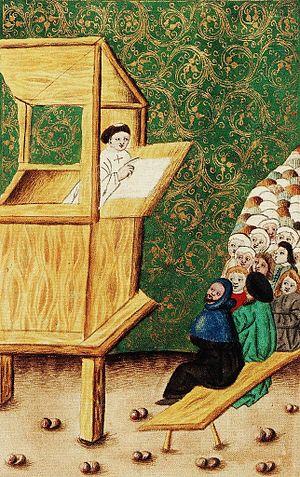
Jan Hus en chaire.
Les Frères moraves sont une dénomination protestante très ancienne puisqu'elle s'inspire de la prédication de Jan Hus, mort en 1415. Elle doit son nom au fait qu'une communauté a été créée en Saxe par des exilés chassés de Moravie par la persécution religieuse. Cette dénomination apparentée aux Frères tchèques est rassemblée dans la communion Unitas Fratrum. Très ancrée dans la piété individuelle, dénuée de toute hiérarchie, cette petite communauté de quelque 750 000 membres en 2015 est traditionnellement très active dans le domaine missionnaire et très attachée à l'expression musicale de la foi.
Jan Hus ou Jean Huss, né en 1372 à Husinec et mort supplicié en 1415 à Constance, est un théologien, universitaire et réformateur religieux tchèque des XIVᵉ et XVᵉ siècles.
Jan Hus est une mini-série tchèque diffusée sur Česká televize et Arte en 2015, réalisée par Jiří Svoboda.
Prague est la capitale et la plus grande ville de la Tchéquie, en Bohême. Située au cœur de l'Europe centrale, à l'ouest du pays, la ville est édifiée sur les rives de la Vltava.